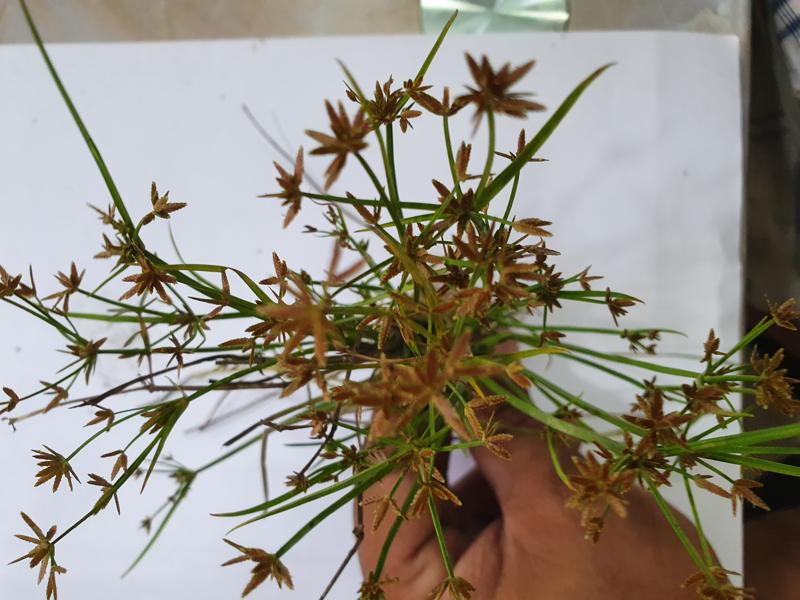
Weed species: Cyperus ochraceus